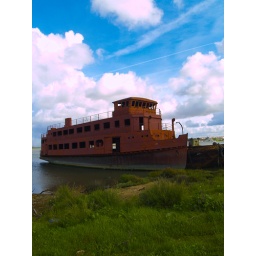
A boat that seems rusted in Seixal Bay. The red color was really screeming for attention.